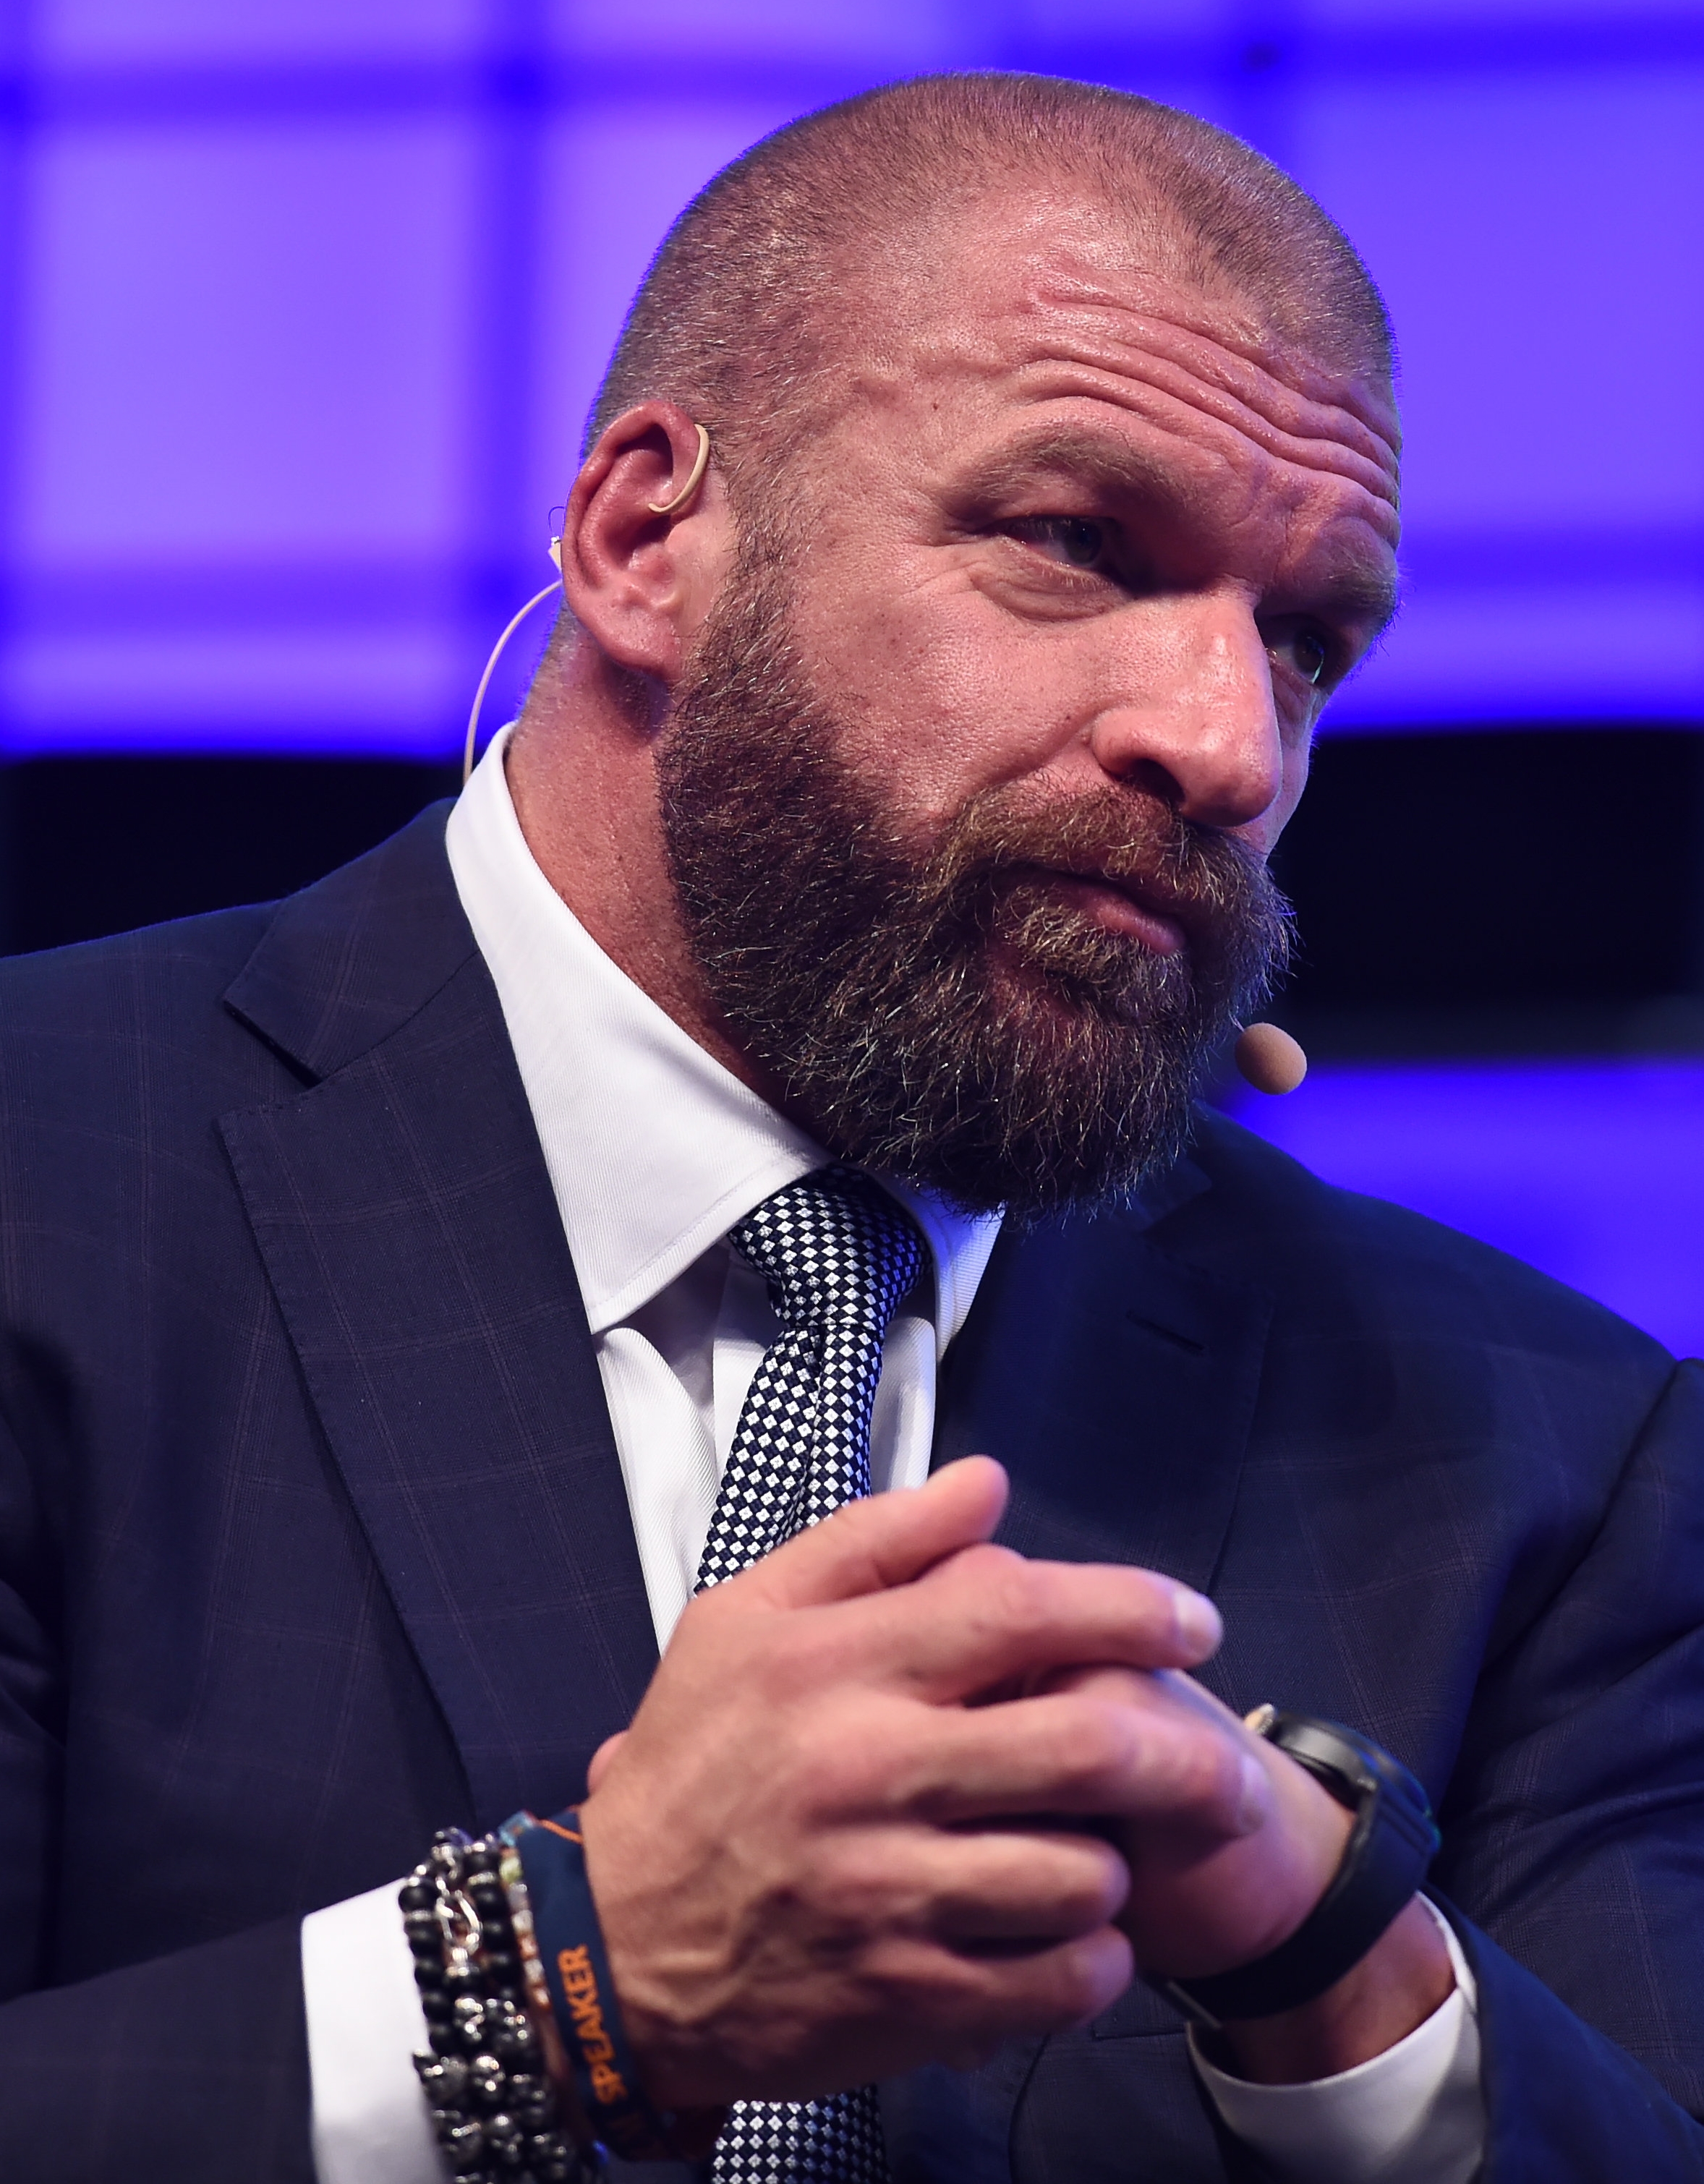
ทริปเปิลเอช

| name = Triple H
| image = Triple H November 2017.jpg
| birthname = Paul Michael Levesque
| birth_place = Nashua, New Hampshire, U.S.
| employer = WWE
| title = Executive Vice President of Global Talent Strategy & Development
| years_active = 1990–present
| children = 3
| family = McMahon family|McMahon
| module = Infobox professional wrestler
|child = yes
|names = Hunter Hearst HelmsleyJean-Paul LévesqueTerra RyzingTerra Risin'Terror RisingTriple H
|height = 5 ft 8.5 in
|weight = 178 lb
|billed = Boston, Massachusetts, U.S.Greenwich, Connecticut, U.S.Sainte-Mere-Eglise, France
|trainer = Killer Kowalski
|debut = March 24, 1992
|retired = 3 เมษายน ค.ศ. 2022
พอล ไมเคิล เลเวสก์ (Paul Michael Levesque) เกิด 27 กรกฎาคม ค.ศ. 1969 อดีตนักมวยปล้ำอาชีพ, นักแสดง และผู้บริหารชาวอเมริกัน เป็นประธานเจ้าหน้าที่ฝ่ายปฏิบัติการของWWE ที่รู้จักกันดีในชื่อ ทริปเปิลเอช (Triple H)
== ประวัติมวยปล้ำอาชีพ ==
ทริปเปิลเอช เป็นนักมวยปล้ำในสังกัดรอว์มานาน และเป็นผู้ชนะคู่ต่อสู้มาแล้วหลายคน ด้วยท่า pedigree เป็นราชาของราชันย์ในวงการมวยปล้ำ WWE ในสมญานามว่า "เดอะเกม" และ "คิง ออฟ คิงส์" มีผลงานโด่งดังมากมาย เคยเป็น คิงออฟเดอะริง ปี 1997 และเป็นผู้ชนะเลิศ รอยัลรัมเบิล ปี 2002 และปี 2016 และเป็นแชมป์โลก สมัยที่ 14 จากการเป็น แชมป์ WWE 9 สมัย และ แชมป์โลกเฮฟวี่เวท 5 สมัย เขาได้แต่งงานกับ สเตฟานี แม็กแมน ลูกสาวของ วินซ์ แม็กแมน ในปี 2003 ในวงการฮอลลีวูด เขาได้ไปแสดงภาพยนตร์ ฟอร์มยักษ์ เรื่อง Blade 3 โดยรับบท จาโก
=== เวิลด์แชมเปี้ยนชิพเรสต์ลิง (1994–1995) ===
ทริปเปิลเอชเข้าสู่วงการมวยปล้ำครั้งแรก ในสมาคม WCW ในปี 1994 การปล้ำครั้งแรกซึ่งได้ชนะ คีท โคล ในตอนนั้นได้ใช้ชื่อว่า เทอร์เรอร์ ไรซิง (Terror Risin) ต่อมาได้เปลี่ยนชื่อเป็น ยีน-พอล เลเวสก์ และในศึก WCW สตาร์เคด ได้แพ้ในการปล้ำกับ อเล็กซ์ ไวรต์ ในต่อมาได้เจอ ลอร์ด สตีเวน รีกัล หรือ วิลเลียม รีกัล และต่อมาได้ย้ายไปสมาคม WWE
=== ดับเบิลยูดับเบิลยูอี (1995–ปัจจุบัน) ===
==== ช่วงแรกเริ่ม ====
ในรอว์ (22 พฤษภาคม 1995) ทริปเปิลเอชได้ปล้ำครั้งแรกใน WWF หรือ WWE ในปัจจุบัน ซึ่งในตอนนั้นใช้ชื่อว่า ฮันเตอร์ เฮิร์ต เฮนรี และได้เจอกับ จอห์น ครีสทัล และสามารถเอาชนะได้ในแมตช์แรกได้สำเร็จ 3 เดือนต่อมาในรอว์ ฮันเตอร์ได้เจอกับเจฟฟ์ ฮาร์ดี และสามารถเอาชนะมาได้สำเร็จ Triple H's First Match
ไฟล์:Hunter Hearst Helmsley in 1996 (2).jpg|thumb|left|upright|ทริปเปิลเอชในตอนใช้ชื่อว่า ฮันเตอร์ เฮิร์ต เฮมรี
ในเรสเซิลเมเนีย ครั้งที่ 12 ได้เจอกับดิ อัลติเมท วอร์ริเออร์เป็นครั้งแรก แต่ผลปรากฏว่าฮันเตอร์แพ้ให้กับวอร์ริเออร์ในเวลาไม่ถึง 5 นาที และเมื่อดีเซล (เควิน แนช) และเรเซอร์ รามอน (สก็อตต์ ฮอลล์) จะออกจาก WWF ฮันเตอร์กับชอว์น ไมเคิลส์ได้ไปกอดกันพอวินซ์ แม็กแมนรู้จึงโดนกดบทที่จะให้เป็นคิงออฟเดอะริง 1996 และแบนห้ามปล้ำ
ไฟล์:HHH_after_winning_the_WWE_Undisputed_Championship.jpg|thumb|200px|ตอนคว้าแชมป์โลกอันดิสพิวเด็ดในเรสเซิลเมเนีย ครั้งที่ 18
ในศึก รอยัลรัมเบิล (2002) ทริปเปิลเอชได้เข้าร่วมแมตช์รอยัลรัมเบิล โดยเหวี่ยงเคิร์ต แองเกิลออกไปเป็นคนสุดท้าย ทำให้ทริปเปิล เอชได้เป็นผู้ชนะรอยัลรัมเบิลปี 2002 และได้ขอท้าชิงแชมป์โลกอันดิสพิวเด็ดกับคริส เจริโค ในเรสเซิลเมเนีย ครั้งที่ 18Pro Wrestling Illustrated presents: 2007 Wrestling almanac & book of facts. "Wrestling’s historical cards" (p.110) สุดท้ายทริปเปิล เอชก็เป็นฝ่ายชนะ คว้าแชมป์โลกอันดิสพิวเด็ด มาครองได้สำเร็จ แต่ก็เสียแชมป์ให้ฮัลค์ โฮแกน ต่อมาเอริก บิสชอฟฟ์ ผู้จัดการทั่วไปของรอว์ ได้มอบเข็มขัดแชมป์โลกเฮฟวี่เวทให้กับทริปเปิล เอช เป็นคนแรก ต่อมาทริปเปิลเอชต้องป้องกันแชมป์กับนักมวยปล้ำอีก 5 คน ในกรงเหล็กอิลิมิเนชั่น แชมเบอร์ แมทช์ สุดท้ายก็เสียแชมป์ให้กับชอว์น หลังจากนั้นก็คว้าแชมป์คืนมาได้จากชอว์น ในการปล้ำแบบ 2 ใน 3 ยก ซึ่งประกอบไปด้วย
* ยกที่ 1 สู้กันแบบ สตรีทไฟท์ ซึ่งผลที่ออกมา ยกแรก ทริปเปิลเอชเป็นฝ่ายกดชอว์นนับ 3 ทำให้มีคะแนนนำชอว์นอยู่ 1 คะแนน
* ยกที่ 2 สู้กันแบบ การปล้ำในกรงเหล็ก ซึ่งผลที่ออกมา ยกที่ 2 ชอว์นใส่ท่า Splash ลงมากดทริปเปิลเอชกับโต๊ะนับ 3 ทำให้ชอว์นมีคะแนนมาเสมอกับทริปเปิลเอชเป็น 1-1 คะแนน
* ยกที่ 3 สู้กันแบบ ไต่บันได ซึ่งผลที่ออกมา ยกสุดท้ายทริปเปิลเอชเป็นฝ่ายเอาชนะและได้แชมป์โลกเฮฟวี่เวท มาได้สำเร็จอีกครั้ง
==== เอฟโวลูชั่น หรือ เรียกว่ายุคแห่ง Reign of terror ====
ในปี 2003 ทริปเปิลเอชได้ก่อตั้งกลุ่ม เอฟโวลูชั่น (มวยปล้ำอาชีพ)|เอฟโวลูชั่น โดยมี ทริปเปิล เอช (หัวหน้า), ริก แฟลร์, แรนดี ออร์ตัน และเดฟ บอทิสตา|บาทิสตา ในศึก ซัมเมอร์สแลม 2003 ทริปเปิล เอชต้องป้องกันแชมป์โลกเฮฟวี่เวทกับโกลด์เบิร์ก, ชอว์น ไมเคิลส์, คริส เจริโค, แรนดี ออร์ตัน และ เควิน แนช ในแมตช์การปล้ำแบบ อิลิมิเนชั่น แชมเบอร์ และในครั้งนั้น ทริปเปิล เอช ก็เป็นฝ่ายป้องกันแชมป์โลกเฮฟวี่เวท เอาไว้ได้สำเร็จ แต่ต่อมา ทริปเปิล เอช ก็เสียแชมป์ให้โกลด์เบิร์ก ในศึก ดับเบิลยูดับเบิลยูอี อันฟอร์กิฟเว่น|อันฟอร์กิฟเว่น 2003 ก่อนที่จะชิงแชมป์กลับคืนมาได้ในศึก ดับเบิลยูดับเบิลยูอี อาร์มาเกดดอน|อาร์มาเกดดอน 2003
ในศึก รอยัลรัมเบิล 2004 ทริปเปิลเอชต้องป้องกันแชมป์กับชอว์นในแมตช์ลาสแมนสแตนดิ้ง กติกาคือ เล่นงานคู่ต่อสู้จนถูกกรรมการนับ 10 ใครทำได้คนนั้นคือผู้ชนะ ทั้งคู่ผลัดกันเล่นงานจนทั้งคู่หน้าแตกยับเยินทั้ง 2 ฝ่าย แต่ผลที่ออกมาคือ ทริปเปิลเอชและชอว์น ถูกกรรมการนับ 10 พร้อมกัน ลุกไม่ขึ้นทั้งคู่ส่งผลให้เขาสามารถป้องกันแชมป์มาได้สำเร็จ ในศึก เรสเซิลเมเนีย ครั้งที่ 20 ต้องป้องกันแชมป์กับ คริส เบนวา และชอว์น สุดท้ายกลายเป็นเบนวาที่เป็นฝ่ายเอาชนะและคว้าแชมป์โลกเฮฟวี่เวท ต่อมาได้เปิดศึกกับสมาชิกในกลุ่มเอฟโวลูชั่นอย่าง แรนดี ออร์ตัน โดยในศึก ซัมเมอร์สแลม 2004 ออร์ตันสามารถคว้าแชมป์โลกเฮฟวี่เวท มาได้จากเบนวา และเป็นแชมป์โลกที่อายุน้อยที่สุด ทำให้ทริปเปิล เอชอิจฉาและทำการทรยศหักหลังออร์ตัน และเตะออกจากกลุ่มเอฟโวลูชั่น ในศึก ดับเบิลยูดับเบิลยูอี อันฟอร์กิฟเว่น|อันฟอร์กิฟเว่น 2004 ทริปเปิล เอชได้ขอท้าชิงแชมป์โลกเฮฟวี่เวทกับออร์ตัน สุดท้ายทริปเปิล เอชก็เป็นฝ่ายชนะและคว้าแชมป์มาได้สำเร็จอีกครั้ง ในศึก เรสเซิลเมเนีย ครั้งที่ 21 ทริปเปิล เอชต้องป้องกันแชมป์กับบาทิสตา สมาชิกในกลุ่มตนเอง และทริปเปิล เอชก็เป็นฝ่ายแพ้เสียแชมป์ให้กับบาทิสตา จากนั้นทริปเปิล เอช ได้หักหลัง ริก แฟลร์ และแตกกลุ่มกันในที่สุด
==== ดี-เจเนอเรชันเอ็กซ์ ====
ไฟล์:D-Generation X.jpg|thumb|left|ดี-เจเนอเรชันเอ็กซ์ (ทริปเปิลเอช และ ชอว์น ไมเคิลส์)
ในศึก เรสเซิลเมเนีย ครั้งที่ 22 ทริปเปิลเอชได้ท้าชิงแชมป์ WWE กับ จอห์น ซีนา สุดท้ายทริปเปิล เอชก็ไม่สามารถคว้าแชมป์ WWE มาได้ ในขณะเดียวกัน ทริปเปิลเอชได้มีเรื่องกับวินซ์ แม็กแมน แถมจัดแมตช์ให้เจอกับกลุ่ม สปีริต สค๊วอด ในแมตช์แฮนดิแคป แบบ 5 รุม 1 ชอว์นก็ออกมาช่วยทริปเปิลเอช แล้ววันนั้นก็เป็นการกลับมารวมตัวกันอีกครั้งของกลุ่ม ดี-เจเนอเรชันเอ็กซ์ และเปิดศึกกับ ตระกูลแม็กแมน (วินซ์ แม็กแมน และ เชน แม็กแมน) ในศึกอันฟอร์กิฟเว่น 2006 ดี-เอกซ์ต้องเจอกับ วินซ์ แม็กแมน, เชน แม็กแมน และ บิ๊กโชว์ ในการปล้ำ 3 รุม 2 ในกรงเหล็ก สุดท้ายดี-เอกซ์ก็เอาชนะไปได้สำเร็จ ต่อมาดี-เอกซ์ได้เปิดศึกกับทีม เรท-อาร์เคโอ (อดัม โคปแลนด์|เอดจ์ และ แรนดี ออร์ตัน) ซึ่งผลัดแพ้ผลัดชนะกันหลายรอบ จนจบด้วยการที่ทริปเปิลเอชเจ็บเข่าต้องพักไป 7 เดือน ในศึก ซัมเมอร์สแลม (2007) ทริปเปิลเอชได้หายจากอาการบาดเจ็บหัวเข่าหลังจากพักไป 7 เดือน โดยเจอกับ บูเกอร์ ที และเอาชนะไปได้สำเร็จ ในศึก โนเมอร์ซี่ (2007) ทริปเปิลเอชได้มาท้าชิงแชมป์ WWE กับ แรนดี ออร์ตัน และก็ได้แชมป์ไป และในคืนเดียวกันต้องป้องกันแชมป์ WWE กับ อูมาก้า สุดท้ายทริปเปิลเอชเป็นฝ่ายชนะและป้องกันแชมป์ได้สำเร็จ แต่ออร์ตันก็คว้าแชมป์กลับมาได้ในคืนเดียวกันในแมตช์ลาสแมนสแตนดิ้ง ใครล้มลงนอนกับพื้นแล้วถูกกรรมการนับสิบจะเป็นฝ่ายแพ้เสียแชมป์คืนให้กับออร์ตัน
ในศึก รอยัลรัมเบิล (2008) ทริปเปิลเอชได้เข้าร่วมแมตช์รอยัลรัมเบิล แต่ถูกเหวี่ยงออกโดยจอห์น ซีนา เป็นคนสุดท้าย ทำให้ไม่ได้เป็นผู้ชนะรอยัลรัมเบิล ต่อมา ในศึก แบคแลช (2008) ทริปเปิลเอชได้กลับมากระชากแชมป์จากออร์ตันไปได้ในแมตช์การปล้ำ 4 เส้าแพ้คัดออกเหลือคนสุดท้ายเป็นผู้ชนะ ในศึก จัดจ์เมนท์เดย์ (2008) ทริปเปิลเอชต้องป้องกันแชมป์กับ แรนดี ออร์ตัน ในการปล้ำกรงเหล็ก สุดท้ายทริปเปิลเอชเป็นฝ่ายชนะและป้องกันแชมป์ได้สำเร็จ ในศึก วันไนท์สแตนด์ (2008) ทริปเปิล เอชต้องป้องกันแชมป์กับออร์ตัน อีกครั้ง ในแมตซ์การปล้ำลาสแมนสแตนดิ้ง สุดท้ายทริปเปิล เอชเป็นฝ่ายชนะและป้องกันแชมป์ได้สำเร็จ จนกระทั่งออร์ตันต้องพักการปล้ำไปหลายเดือน ในศึก ซัมเมอร์สแลม (2008) ทริปเปิล เอชต้องป้องกันแชมป์ WWE กับ เดอะ เกรท คาลี สุดท้ายทริปเปิล เอชก็เป็นฝ่ายเอาชนะและป้องกันแชมป์มาได้สำเร็จ จนกระทั่ง ในศึก เซอร์ไวเวอร์ ซีรีส์ (2008) ทริปเปิล เอชต้องเจอกับ วลาดิเมียร์ คอซลอฟ และ เจฟฟ์ ฮาร์ดี ในแมตช์ 3 เส้า ชิงแชมป์ WWE แต่ก่อนขึ้นปล้ำ เจฟฟ์ได้ถูกลอบทำร้าย ทำให้กลายเป็นแมตช์การปล้ำชิงแชมป์เดี่ยว สุดท้ายกลายเป็น เอดจ์ ที่มาฉวยโอกาสในระหว่างการปล้ำและถูกเปลี่ยนเป็นแมตช์ 3 เส้าแบบเดิม ทำให้เอดจ์คว้าแชมป์ WWE ไปได้
==== เปิดศึกกับเดอะเลกาซี ====
ไฟล์:WrestleMania XXV - Triple H vs Orton 2.jpg|thumb|250px|ทริปเปิลเอช ฉลองชัยหลังจากเอาชนะ แรนดี ออร์ตัน ในเรสเซิลเมเนีย ครั้งที่ 25
ในศึก รอยัลรัมเบิล (2009) ทริปเปิลเอชได้เข้าร่วมแมตช์รอยัลรัมเบิล แต่ถูกเหวี่ยงออกโดยออร์ตัน เป็นคนสุดท้าย ทำให้ไม่ได้เป็นผู้ชนะรอยัลรัมเบิล ในศึก โนเวย์เอาท์ (2009) ทริปเปิลเอชได้กลับมากระชากแชมป์ WWE คืนจากเอดจ์ และในรอว์ (16 กุมภาพันธ์ 2009) ออร์ตันไปทำร้าย วินซ์ แม็กแมน, เชน รวมถึงสเตฟานนี ภรรยาของทริปเปิลเอช ด้วยท่า RKO ทำให้ทริปเปิลเอชโกรธสุดขีด และจะต้องป้องกันแชมป์กับออร์ตันในเรสเซิลเมเนีย ครั้งที่ 25 สุดท้ายทริปเปิลเอชจัดการออร์ตัน ด้วยท่าพั้นซ์คิก(ท่าของออร์ตัน), ค้อนปอนด์ และท่าไม้ตาย Pegdigree ทำให้ทริปเปิลเอชป้องกันแชมป์และล้างแค้นออร์ตันได้สำเร็จ ในศึก แบคแลช (2009) ทริปเปิลเอชต้องป้องกันแชมป์กับออร์ตันอีกครั้งในแทกทีม 6 คน โดยทริปเปิลเอช จับคู่กับบาทิสตา และเชน แม็กแมน เจอกับ ออร์ตันและทีม เดอะเลกาซี (โคดี โรดส์ และเท็ด ดิบิอาซี่) ผลปรากฏว่า ออร์ตันได้เล่นงาน ทริปเปิล เอช ด้วยท่าไม้ตาย RKO และ พั้นซ์ คิก ทำให้ ทริปเปิล เอช พ่ายแพ้ต่อออร์ตัน ในแมตช์ป้องกันแชมป์ WWE และได้รับบาดเจ็บต้องพักนาน 2-4 เดือน ต่อมา ทริปเปิล เอชได้กลับมาจากอาการบาดเจ็บและกลับมาอัดออร์ตัน ด้วยค้อนปอนด์ และท่าไม้ตาย Pegdigree กับเก้าอี้เหล็ก ในศึก เดอะแบช (2009) ทริปเปิลเอชได้ขอท้าชิงแชมป์กับออร์ตัน ในแบบนรก 3 ขุม สุดท้ายเลกาซีมาก่อกวนการปล้ำทำให้ทริปเปิลเอชไม่สามารถคว้าแชมป์มาได้ หลังแมตช์ออร์ตันฉลองชัยชนะแต่ทริปเปิลเอชได้เอาค้อนปอนด์ไปตีออร์ตันและพวกเดอะเลกาซี
ไฟล์:DX (Triple H and Shawn Michaels) Vs. Legacy (Cody Rhodes, Ted Dibiase Jr.).jpg|thumb|left|250px|ดี-เจเนอเรชันเอ็กซ์ ฉลองชัยในกรงเหล็ก หลังจากเอาชนะเดอะเลกาซี
ทริปเปิลเอชได้จับคู่กับ ชอว์น ไมเคิลส์ ในนามกลุ่ม ดี-เจเนอเรชันเอกซ์ อีกครั้ง และได้เปิดศึกกับเดอะเลกาซี ในศึก ซัมเมอร์สแลม (2009) สามารถเอาชนะเดอะเลกาซีได้สำเร็จ ต่อมาดี-เอกซ์สามารถคว้าแชมป์แทกทีมยูนิฟายด์ได้สำเร็จ เป็นครั้งแรก โดยเอาชนะทีมเจริ-โชว์ (คริส เจริโค และ บิ๊กโชว์) ในแมตช์ TLC Match ในศึก ทีแอลซี: เทเบิล แลดเดอร์ แอนด์ แชร์ (2009)|ทีแอลซี (2009) ต่อมาได้แยกกลุ่มกับชอว์น หลังจากทั้งคู่เสียแชมป์แทคทีมยูนิฟายด์ให้กับทีมโชมิซ (บิ๊กโชว์ และเดอะมิซ) ในศึก อิลิมิเนชั่น แชมเบอร์ (2010) ทริปเปิลเอชได้เจอกับ จอห์น ซีนา, เชมัส, แรนดี ออร์ตัน, โคฟี คิงส์ตัน และเท็ด ดิบิอาซี่ ในแมตช์อิลิมิเนชั่น แชมเบอร์ ชิงแชมป์ WWE สุดท้ายทริปเปิล เอช ถูกซีนาเล่นงาน ด้วยท่า STF จนต้องตบพื้นยอมแพ้เป็นคนสุดท้าย ต่อมาได้ถูกเชมัสลอบทำร้าย และได้ขอท้าเจอกับเชมัส ในศึก เรสเซิลเมเนีย ครั้งที่ 26 สุดท้ายทริปเปิลเอชจัดการด้วยท่า Pedigree เป็นฝ่ายชนะ แต่ในศึก เอ็กซ์ตรีมรูลส์ (2010) เชมัสได้มาลอบทำร้าย ทำให้ได้รับบาดเจ็บและต้องพักการปล้ำไปยาวนาน ในเฮาส์โชว์ของรอว์ ทริปเปิลเอชและนักมวยปล้ำฝ่ายธรรมะได้ออกมาช่วยจอห์น ซีนา ตอนที่ปล้ำกับเคน แล้วถูกกลุ่มเดอะเน็กซัส และนักมวยปล้ำฝ่ายอธรรมมารุม Cena vs Kane (Fan Appreciation, Supershow)
ไฟล์:HHH entrando en WM.jpg|thumb|250px|การเปิดตัวของทริปเปิลเอชในเรสเซิลเมเนีย ครั้งที่ 27
ในรอว์ (21 กุมภาพันธ์ 2011) ทริปเปิล เอชได้หายกลับมาจากอาการบาดเจ็บ พร้อมกับดิอันเดอร์เทเกอร์ ที่หายกลับมาจากอาการบาดเจ็บเช่นเดียวกัน ทั้งคู่ได้เผชิญหน้าและท้าทายกัน และทั้งคู่จะได้เจอกันเป็นครั้งที่ 2 ในศึก เรสเซิลเมเนีย ครั้งที่ 27 ซึ่งเป็นการเจอกันอีกครั้งในรอบ 10 ปี ของเรสเซิลเมเนีย (ครั้งก่อน อันเดอร์เทเกอร์เอาชนะไปได้ในครั้งที่ 17) ในแมตช์ไม่มีกฎกติกา โดยมีสถิติไร้พ่าย 18-0 ของอันเดอะเทเกอร์ เป็นเดิมพัน สุดท้ายทริปเปิลเอชเป็นฝ่ายแพ้ ทำให้อันเดอร์เทเกอร์สร้างสถิติเป็น 19-0 ไปได้สำเร็จ
==== ประธานเจ้าหน้าที่ฝ่ายปฏิบัติการ ====
ในรอว์ (18 กรกฎาคม 2011) ทริปเปิลเอชได้ทำหน้าที่เป็นประธาน COO ของสมาคม WWE ในศึก ซัมเมอร์สแลม (2011) ทริปเปิล เอชได้เป็นกรรมการพิเศษคู่ชิงแชมป์ WWE ระหว่าง จอห์น ซีนา กับ ซีเอ็ม พังก์ และเป็นซีเอ็ม พังก์ ที่ป้องกันแชมป์เอาไว้ได้สำเร็จ แต่ว่าหลังจากจบแมตซ์ เควิน แนช ได้ออกมาลอบทำร้าย ซีเอ็ม พังก์ ทำให้ อัลเบร์โต เดล รีโอ ได้ขอใช้สิทธิ์กระเป๋ามันนีอินเดอะแบงก์ และกระชากแชมป์ WWE ไปจากพังก์ได้สำเร็จ ในศึก ไนท์ออฟแชมเปียนส์ (2011) ทริปเปิล เอชได้เจอกับ ซีเอ็ม พังก์ ในแมตช์การปล้ำไม่มีการจับแพ้ฟาล์ว โดยมีข้อแม้ว่าถ้า ทริปเปิล เอช แพ้ ต้องออกจากตำแหน่งประธานเจ้าหน้าที่ฝ่ายปฏิบัติการ สุดท้ายทริปเปิล เอชเป็นฝ่ายชนะ ทำให้ไม่ต้องออกจากตำแหน่งประธานเจ้าหน้าที่ฝ่ายปฏิบัติการ ในรอว์ (19 กันยายน 2011) ทริปเปิล เอชได้ออกมาสั่งไล่ เดอะ มิซ และ อาร์-ทรูธ ออกจาก WWE แล้วก็เดินกลับไปหลังเวที มิซและทรูธวิ่งตามเข้าไปรุมทำร้ายทริปเปิล เอช ทำให้นักมวยปล้ำคนอื่นต้องช่วยกันห้าม สุดท้ายทริปเปิล เอชก็สั่งให้จับมิซและทรูธ โยนออกไปนอกอาคาร ในศึก เฮลอินเอเซล (2011) มิซและทรูธได้ไปลอบทำร้าย ซีเอ็ม พังก์, อัลเบร์โต เดล รีโอ, จอห์น ซีนา และกรรมการ ทำให้ทริปเปิล เอชโกรธจึงต้องเรียกตำรวจมาจับมิซและทรูธ ออกไปจากสนาม ในศึก เวนเจินส์ (2011) ทริปเปิล เอชต้องจับคู่กับ ซีเอ็ม พังก์ เจอกับ เดอะ มิซ และ อาร์-ทรูธ สุดท้ายกลายเป็น ทริปเปิล เอช กับซีเอ็ม พังก์ แพ้ เพราะ เควิน แนช มาก่อกวนการปล้ำ ในรอว์ (24 ตุลาคม 2011) ทริปเปิล เอช ถูกเควิน แนช ใช้ค้อนปอนด์ทุบหลังของทริปเปิล เอช จนต้องพักการปล้ำ ในรอว์ (12 ธันวาคม 2011) ทริปเปิลเอช ได้กลับมาจากอาการบาดเจ็บ และขอท้าเจอกับเควิน แนช ในศึก ทีแอลซี: เทเบิล แลดเดอร์ แอนด์ แชร์ (2011)|ทีแอลซี (2011) ในแมตช์ไต่บันได โดยมีค้อนปอนด์แขวนอยู่ข้างบน สุดท้ายทริปเปิลเอชก็เป็นฝ่ายชนะ
ไฟล์:Wrestlemania 28 Undertaker vs HHH.jpg|thumb|left|250px|ทริปเปิลเอช กับดิอันเดอร์เทเกอร์ ในเรสเซิลเมเนีย ครั้งที่ 28
ในรอว์ (30 มกราคม 2012) อันเดอร์เทเกอร์ได้หายกลับมาจากอาการบาดเจ็บ โดยเผชิญหน้ากับทริปเปิล เอชอีกครั้ง ก่อนจะไปมองโลโก้ เรสเซิลเมเนีย และทำท่าเชือดคอแล้วทริปเปิล เอชก็เดินจากไป ต่อมาอันเดอร์เทเกอร์ได้ขอท้าเจอกับทริปเปิล เอชอีกครั้ง ในศึก เรสเซิลเมเนีย ครั้งที่ 28 ซึ่งเป็นการเจอกันครั้งที่ 3 ของทั้งคู่ ในเรสเซิลเมเนีย (ครั้งแรก อันเดอร์เทเกอร์ สามารถเอาชนะ ทริปเปิล เอช ไปได้ในครั้งที่ 17 และ ครั้งที่ 2 อันเดอร์เทเกอร์ สามารถเอาชนะ ทริปเปิล เอช ไปได้ในครั้งที่ 27) ในรูปแบบการปล้ำในกรงเหล็ก เฮลอินเอเซล โดยมีสถิตไร้พ่าย 19-0 ของอันเดอร์เทเกอร์เป็นเดิมพัน และมี ชอว์น ไมเคิลส์ เป็นกรรมการพิเศษ สุดท้ายทริปเปิล เอชเป็นฝ่ายแพ้ ทำให้อันเดอร์เทเกอร์สร้างสถิติเป็น 20-0 ไปได้สำเร็จ
ในรอว์ (30 เมษายน 2012) จอห์น โลรีนายติสได้เชิญบร็อก เลสเนอร์ออกมา แต่ไม่ทันไรทริปเปิลเอชก็ตามออกมา และบอกว่าออกมาเพื่อจะทำในสิ่งที่โลรีนายติสไม่กล้าทำ เลสเนอร์จะไม่ได้รับสัญญาฉบับใหม่ที่เรียกร้องเกินกว่าเหตุเครื่องบินที่รับนายมาจากบ้านจะไม่ส่งนายกลับยกเว้นนายจะจ่ายเงินเช่นเดียวกับรถลิมูซีนที่พานายมาสนามด้วยและรายการนี้ก็จะชื่อ มันเดย์ไนท์รอว์ ตลอดไปไม่มีใครใหญ่ไปกว่า WWE ชั้นต้องการให้นายอยู่ที่นี่คนดูก็ต้องการจะดูนายเจอกับนักมวยปล้ำดังๆ แต่นายจะต้องอยู่ภายใต้สัญญาฉบับแรกที่เราตกลงกันเท่านั้นสัญญาใหม่ที่นายขอแก้ไขนั้นชั้นจะไม่เซ็นให้หรอกนะ ทริปเปิลเอชฉีกสัญญาใหม่ของเลสเนอร์ทิ้งแล้วพูดต่อว่าถ้านายไม่พอใจล่ะก็จะยกเลิกสัญญาก็ได้แล้วก็จากไปพร้อมกับความพ่ายแพ้ที่มีต่อซีนา ซึ่งนายคงจะไม่อยากให้เป็นแบบนั้นใช่มั้ย โลรีนายติสพยายามพูดช่วยเลสเนอร์ แต่ทริปเปิล เอช สั่งให้โลรีนายติสหุบปากซะแต่โลรีนายติส ไม่หยุดพูด ทริปเปิลเอชเลยหันไปเอาเรื่องโลรีนายติส เลยเปิดโอกาสให้เลสเนอร์อัดทริปเปิลเอชจากด้านหลัง และโดนจับใส่ท่า คิมุระล็อก จนร้องลั่นด้วยความเจ็บปวดเพราะแขนหัก ร้อนถึงบรรดาสตาร์ฝ่ายธรรมะต้องรีบออกมาช่วย ทำให้เลสเนอร์รีบหนีลงเวทีไป จากการกระทำของเลสเนอร์ที่ใช้ท่าคิมุระล็อกใส่แขนซ้ายของทริปเปิลเอชทำให้ COO ของ WWE ได้รับบาดเจ็บและต้องเข้ารับการผ่าตัด โดยทีมแพทย์ของ WWE พบว่าแขนของเขาหัก และยังมีอาการเส้นเอ็นฉีกขาดบริเวณข้อศอกด้วย จึงจำเป็นต้องแก้ไขด้วยการผ่าตัด
ในรอว์ (14 พฤษภาคม 2012) ทริปเปิลเอช ออกมาที่เวทีบอกว่า บร็อก เลสเนอร์ มันทำตัวเหมือนเดิมตลอด เมื่อก่อนมันเป็นเด็กบ้านนอกตัวโตจากมินเนโซต้า มันกลายเป็นสตาร์ดัง แต่พอเริ่มมีคนมาท้าชิงเข้าหน่อยมันก็หนีไป มันไป UFC แต่ก็ถูกเขาอัดเอา พอเห็นว่าหนทางไม่ได้ง่ายมันก็เลยหนีออกมาอีก มันกลับมา WWE เพราะเห็นว่า จอห์น ซีนา กระจอก และมันคิดว่ามันจะเอาชนะซีนาได้ แต่สุดท้ายมันก็แพ้ พอล เฮย์แมน ออกมา และเอาเอกสารคดีความมาให้ทริปเปิล เอช เพราะ เลสเนอร์ ได้ยื่นฟ้องเรียกค่าเสียหายจากทริปเปิล เอช เป็นเงินหลายล้าน เพราะเดิมที จอห์น โลรีนายติส ได้เซ็นสัญญากับเลสเนอร์ ไว้แล้ว แต่ทริปเปิล เอช ฉีกมันทิ้ง ทริปเปิล เอช โมโหและบีบคอ เฮย์แมน แต่สุดท้ายก็ยอมปล่อย แล้วฝากให้ เฮย์แมน ไปบอก เลสเนอร์ ด้วยว่าเขาจะต้องได้รับสิ่งที่เขาสมควรจะได้ ทริปเปิล เอชเดินจากไป แต่ เฮย์แมน ประกาศว่าเมื่อกี้ว่า ทริปเปิล เอชทำร้ายเขา ดังนั้นเขาจะฟ้องทริปเปิล เอช เป็นคดีที่สองด้วย เอาไว้เจอกันในศาลนะ ในศึก โนเวย์เอาท์ (2012) ทริปเปิล เอช ออกมาพูดถึง บร็อก เลสเนอร์ ว่าจะเสียเวลายื่นฟ้อง WWE ไปทำไมมาสู้กันเลยดีกว่า ในศึก ซัมเมอร์สแลม (2012) ในรอว์ (18 มิถุนายน 2012) ทริปเปิล เอช ออกมาบอกว่า บร็อก เลสเนอร์ ควรจะตอบรับข้อเสนอนี้ เพราะถ้าเขายอมมา ชั้นจะให้เขาทุกอย่าง ให้เป็นนายแบบโปสเตอร์ศึก ซัมเมอร์สแลม ด้วย พอล เฮย์แมน บอกว่า อย่าพยายามเกลี้ยกล่อมให้ยากเลย เลิกทำตัวเป็นนักมวยปล้ำซะทีเถอะ กลับบ้านไปเลี้ยงลูกดีกว่านะ ไปเล่นเป็นพระราชากับลูกนู่น คนอย่างแกไม่ใช่พระราชาอะไรทั้งนั้นในโลกของชั้นและเลสเนอร์ โกรธรึไง อยากจะต่อยชั้นมั้ยล่ะ ต่อยเลยสิ จะได้ฟ้องอีกคดีนึง ทริปเปิล เอช ต่อย เฮย์แมน จริงๆ แล้วก็บอกว่า ไปบอก เลสเนอร์ ด้วยว่าในซัมเมอร์สแลม มันจะต้องโดนแบบนี้
ในศึก ดับเบิลยูดับเบิลยูอี รอว์ 1000|รอว์ 1,000 (23 กรกฎาคม 2012) วินซ์ แม็กแมน ออกมาแนะนำ ดี-เจเนอเรชันเอ็กซ์ ทริปเปิล เอช ออกมาพร้อมกับ ชอว์น ไมเคิลส์ และตามด้วย โรด ด็อก, บิลลี่ กัน และ เอกซ์-แพ็ค ขับรถจี๊ปทหารตามออกมา ดี-เจเนอเรชันเอ็กซ์ เล่นตลกคาเฟ่กันอยู่นาน ทำให้ แดเมียน แซนดาว ออกมาขัดจังหวะ ชอว์น เลยจัดการ Sweet Chin Music ต่อด้วย Pedigree ของ ทริปเปิล เอช คืนเดียวกัน ทริปเปิล เอช ออกมาอีกครั้งเพื่อมาเจรจากับเลสเนอร์ แต่เป็น พอล เฮย์แมน ออกมาเพื่อบอกปฏิเสธแมตช์ในซัมเมอร์สแลม สเตฟานี ออกมาเยาะเย้ยถากถาง เฮย์แมน ทำให้ เฮย์แมน โมโห บอกจะให้เลสเนอร์ มาทำลาย ทริปเปิล เอช ให้สิ้นซาก ในซัมเมอร์สแลม สเตฟานี คร่อมต่อยเฮย์แมน ไม่ยั้งแล้ว เลสเนอร์ ก็ออกมา สเตฟานีหนีลงเวทีไป แต่ ทริปเปิล เอช ก็โดนเลสเนอร์ อัด ทริปเปิล เอช ต่อยสู้ แล้วก็อัดเลสเนอร์ ตกเวทีไป ในรอว์ (13 สิงหาคม 2012) ทริปเปิล เอช กับ ชอว์น ไมเคิลส์ ออกมาเพื่อเซ็นสัญญาปล้ำกับเลสเนอร์ ในซัมเมอร์สแลม แล้ว เลสเนอร์ กับเฮย์แมน ก็กลับไปหลังจากที่เซ็นกันเสร็จเรียบร้อย ชอว์น จะขับรถกลับบ้าน แต่โดน เฮย์แมนขับรถมาขวางเอาไว้ แล้วเลสเนอร์ ก็มาลากชอว์นลงจากรถแล้วก็อัดซะเละ เลสเนอร์ แบกชอว์น กลับมาที่เวที แล้วก็จัดการด้วย F-5 ต่อด้วย คิมุระล็อก ทริปเปิล เอช วิ่งออกมาช่วย แต่ เฮย์แมน สั่งห้าม ทริปเปิล เอช เข้ามาใกล้ ไม่อย่างนั้น เลสเนอร์ จะหักแขนชอว์น ทริปเปิล เอช ไม่กล้าเข้าไปใกล้ แต่ เลสเนอร์ ก็หักแขนชอว์น อยู่ดี ทริปเปิล เอช รีบวิ่งเข้าไปช่วย แต่ เลสเนอร์ กับเฮย์แมน ก็วิ่งหนีไปอย่างรวดเร็ว ชอว์นดิ้นอยู่บนเวที ทริปเปิล เอช พยายามเข้าไปขอโทษ แต่ชอว์นก็ไล่ ทริปเปิล เอช ให้ไปไกลๆ ในซัมเมอร์สแลม ทริปเปิล เอช ก็เป็นฝ่ายแพ้ให้กับเลสเนอร์
ในรอว์ (18 มีนาคม 2013) ทริปเปิลเอช ได้ออกมาเซ็นสัญญาในการเจอกับ บร็อก เลสเนอร์ ในศึก เรสเซิลเมเนีย ครั้งที่ 29 อย่างเป็นทางการแล้ว แถมยังอัดเล่นงาน พอล เฮย์แมน จนหมดสภาพและร้องโอดโอยเรียกให้เลสเนอร์ออกมาช่วยอีกด้วย ภายหลังจากการเซ็นสัญญา เลสเนอร์ก็ออกมาพร้อมกับเก้าอี้ทำท่าโมโห ก่อนจะเดินมายังเวทีทำท่าเหมือนจะขึ้นไปฟัดกับ ทว่าทริปเปิล เอชคว้าค้อนปอนด์มาได้เหมือนกัน เลสเนอร์ไม่ขึ้นไป ก่อนจะโยนเก้าอี้ไปใส่ทริปเปิล เอชบนเวที ทริปเปิล เอชปัดเก้าอี้ทิ้ง กวักมือเรียกเลสเนอร์ให้ขึ้นมา เลสเนอร์กับเฮย์แมนเดินวนรอบเวทีหนึ่งรอบ ก่อนจะเดินไปบริเวณฉาก และเฮย์แมนก็ประกาศกติการรวมทั้งเงื่อนไขพิเศษของแมทช์การปล้ำระหว่าง ทริปเปิล เอช ปะทะ เลสเนอร์ ในศึก เรสเซิลเมเนีย ครั้งที่ 29 ออกมาอย่างเป็นทางการว่า จะปล้ำกันแบบไม่มีกฏกติกา และมีอาชีพการเป็นนักมวยปล้ำของทริปเปิล เอช เป็นเดิมพันด้วย (ถ้า ทริปเปิล เอช แพ้ ต้องเลิกปล้ำ) สุดท้าย ทริปเปิล เอช ก็เอาชนะมาได้สำเร็จ และได้รีแมตช์กันอีกครั้งในศึก เอ็กซ์ตรีมรูลส์ (2013) ในแมตช์การปล้ำในกรงเหล็ก สุดท้าย ทริปเปิล เอช ก็เป็นฝ่ายแพ้ไป คืนต่อมาในรอว์ (20 พฤษภาคม 2013) พอล เฮย์แมน ออกมาเปิดตัวลูกค้าคนที่ 3 ของเขา นั่นคือ เคอร์ติส แอ็กเซล แต่ ทริปเปิล เอช ออกมาและจะเอาเรื่องเฮย์แมน ที่เยาะเย้ยเขาว่าแพ้ บร็อก เลสเนอร์ ในเอ็กซ์ตรีมรูลส์ แต่แอ็กเซลมาขวางไว้และบอกว่าต้องเจอเขาก่อน ทริปเปิล เอชเลยอัดแอ็กเซลจนล้มลงไป และขอท้าเจอกัน สู้กันได้ไม่นาน ทริปเปิล เอชก็เกิดหน้ามืดเป็นลมจนทีมงานเข้ามาดูอาการแล้วก็ปรากฏว่าไม่สามารถปล้ำต่อได้ Curtis Axel def. Triple H Triple H injury update ในรอว์ (10 มิถุนายน 2013) ทริปเปิล เอชได้เจอกับเคอร์ติส แอ็กเซล ระหว่างแมตช์ วินซ์ แม็กแมน ก็เดินออกมาสั่งให้ลั่นระฆัง และประกาศให้แอ็กเซลชนะฟาวล์ไปเลย วินซ์เดินยิ้มกลับไปอย่างมีความสุข พอวินซ์กลับไปแล้ว ทริปเปิล เอชก็สั่งให้เริ่มแมตช์ใหม่อีกครั้ง ปล้ำกันได้ไม่นาน วินซ์ก็เดินกลับออกมาอีก คราวนี้สั่งให้ตัดสินให้แอ็กเซลชนะเพราะคู่ต่อสู้ไม่มาปล้ำ วินซ์เดินกลับไป ทริปเปิล เอชก็ไปสั่งให้ปล้ำแมตช์ใหม่อีกครั้ง คราวนี้เป็นแมตช์ไอรอนแมน 60 นาที แต่วินซ์ก็กลับออกมาอีกครั้ง และไล่แอ็กเซลให้กลับไป แล้วก็ยึดเอาระฆังกับไมโครโฟนไปด้วย ทริปเปิล เอชเลยหมดสิทธิ์ได้ปล้ำต่อ Curtis Axel def. Triple H via Disqualification and Forefit
==== ดิออธอริตี ====
ไฟล์:Triple H and Stephanie McMahon 2014.jpg|thumb|180px|ดิออธอริตี (มวยปล้ำอาชีพ)|ดิออธอริตี: ทริปเปิลเอช กับสเตฟานี แม็กแมน
ในซัมเมอร์สแลม (2013) ทริปเปิล เอชได้เป็นกรรมการพิเศษคู่ชิงแชมป์ WWE ระหว่าง จอห์น ซีนา กับ แดเนียล ไบรอัน โดย ทริปเปิล เอช กดนับ 3 ให้ไบรอันเป็นฝ่ายชนะและคว้าแชมป์ WWE เป็นสมัยแรกได้สำเร็จ หลังแมตช์ ไบรอันกำลังฉลองแชมป์บนเวทีโดยมีการจุดพลุฉลองอย่างยิ่งใหญ่ แต่แล้ว แรนดี ออร์ตัน ก็เดินถือกระเป๋าออกมา แต่ทริปเปิลเอชจับไบรอันใส่ Pedigree แล้วออร์ตันก็กลับมาใช้กระเป๋า และจับกดนับ 3 คว้าแชมป์ไปครองโดยทริปเปิลเอชก็ร่วมฉลองด้วย และได้กลับมาเป็นฝ่ายอธรรมกันอีกครั้ง ในไนท์ออฟแชมเปียนส์ (2013) ไบรอันสามารถคว้าแชมป์ WWE ไปได้เป็นสมัยที่ 2 โดยเอาชนะออร์ตัน ในรอว์คืนต่อมา (16 กันยายน 2013) ทริปเปิล เอช ได้สั่งปลดแชมป์ WWE ของไบรอัน และบอกว่า สก็อตต์ อาร์มสตรอง (นักมวยปล้ำ)|สก็อตต์ อาร์มสตรอง ที่ตัดสินแมตช์ชิงแชมป์นับ 1 2 3 เร็วเกิน และได้จัดแมตช์ชิงแชมป์ WWE ที่ว่างอยู่ ระหว่าง ออร์ตัน กับ ไบรอัน ในดับเบิลยูดับเบิลยูอี แบทเทิลกราวด์|แบทเทิลกราวด์ สุดท้ายแมตช์จบลงโดยไม่มีผลตัดสิน เพราะบิ๊กโชว์ออกมาก่อกวนการปล้ำ ก่อนจะมีการรีแมตช์ชิงแชมป์ที่ว่างอยู่อีกครั้ง ในเฮลอินเอเซล (2013) ในกรงเฮลอินเอเซล โดยมีชอว์น ไมเคิลส์ เป็นกรรมการพิเศษ และออร์ตันก็เป็นฝ่ายชนะคว้าแชมป์ WWE เป็นสมัยที่8 ได้อีกครั้ง จากการช่วยเหลือของชอว์น ในรอว์ (25 พฤศจิกายน 2013) ออร์ตันออกมาบอกว่าเขามีอยู่เรื่องหนึ่งที่คาใจ จึงขอให้ทริปเปิลเอชออกมา และออร์ตันบอกว่าทำไมต้องออกมาช่วยเขาด้วย? ก็ไหนบอกว่าไม่ต้องมีการก่อกวนไง เขาเอาชนะด้วยตัวเองได้ ไม่ต้องให้ใครมาช่วย เพราะเขาคือผู้เป็นหน้าเป็นตาของ WWE เป็นแชมป์ WWE เป็นซูเปอร์สตาร์ที่ยอดเยี่ยมที่สุดในประวัติศาสตร์ WWE ตลอดกาลและไม่มีใครจะมาแย่งชิงอะไรไปจากเขาได้ จอห์น ซีนา เจ้าของแชมป์โลกเฮฟวี่เวท ออกมาและก็บอกว่าเขานี่แหละที่จะทำได้ ขอท้าเจอออร์ตันโดยเอาแชมป์ทั้งสองเส้นเป็นเดิมพัน ทริปเปิล เอชกับสเตฟานี ก็เห็นชอบด้วย และทริปเปิล เอชก็จัดแมตช์ในศึก TLC ให้ทั้งสองคนเจอกันและจะเอาแชมป์ทั้งสองเส้นแขวนไว้ในแมตช์โต๊ะ, บันได และ เก้าอี้ ในทีแอลซี: เทเบิล แลดเดอร์ แอนด์ แชร์ (2013)|ทีแอลซี (2013) ออร์ตันได้เอาชนะซีนา และคว้าทั้งแชมป์ WWE และแชมป์โลกเฮฟวี่เวท
ไฟล์:HHH WM30 entrance.jpg|thumb|left|250px|การเปิดตัวของทริปเปิลเอชในเรสเซิลเมเนีย ครั้งที่ 30
ในเรสเซิลเมเนีย ครั้งที่ 30 ทริปเปิลเอช ได้เจอกับแดเนียล ไบรอัน โดยผู้ชนะจะได้ร่วมแมตช์ชิงแชมป์โลกเฮฟวี่เวท WWE กับแรนดี ออร์ตัน และบาทิสตา ในคู่เอก สุดท้ายทริปเปิลเอชก็พ่ายแพ้ คืนเดียวกันในคู่เอก ทริปเปิลเอช ได้ก่อกวนไบรอัน แต่ก็ไม่สามารถขัดขวางการเป็นแชมป์ของไบรอันได้ ในรอว์คืนต่อมา ไบรอัน แชมป์โลกเฮฟวี่เวท WWE คนใหม่ ได้มาฉลองกับผู้ชม ก่อนที่ทริปเปิลเอชจะขัดจังหวะ โดยจัดแมตช์ชิงแชมป์ในคืนนั้น และคู่ต่อสู้ของเขาคือทริปเปิลเอช โดยก่อนแมทช์ชิงแชมป์นั้น สเตฟานีได้สั่งให้ เคน, บาทิสตา และออร์ตัน ทำร้ายไบรอันก่อนการก่อนแข่งขันจะเริ่มต้น เป็นการสร้างจุดอ่อน และทำให้ทริปเปิลเอชมีโอกาสในการชนะมากขึ้น จนเดอะชีลด์ (มวยปล้ำอาชีพ)|เดอะชีลด์ (ดีน แอมโบรส, เซท โรลลินส์ และโรแมน เรนส์) ได้ออกมาบนเวที และจัดการกับพวกกลุ่มของ ทริปเปิล เอช และได้ช่วยไบรอัน จากการกลั่นแกล้งจากกลุ่ม ทริปเปิล เอช ในรอว์ (14 เมษายน 2014) เดอะชิลด์ต้องปล้ำแฮนดิแคป 11 รุม 3 แต่กรรมการต้องยุติแมตช์ เนื่องจากทั้งสองฝ่ายอัดกันไม่หยุด ก่อนที่ ทริปเปิล เอช, ออร์ตัน และ บาทิสตา จะออกมาในนามของกลุ่ม เอฟโวลูชั่น เพื่อจัดการกลุ่มเดอะชิลด์โดยเฉพาะ ก่อนที่จะประกาศแมตช์แทคทีมอย่างเป็นทางการ ในสแมคดาวน์ (18 เมษายน 2014) ระหว่าง เดอะชีลด์ เจอกับ เอฟโวลูชั่น ในเอ็กซ์ตรีมรูลส์ (2014) สุดท้ายเอฟโวลูชั่นเป็นฝ่ายแพ้
หลังจากกลุ่มเดอะชีลด์ได้รับชัยชนะในเอ็กซ์ตรีมรูลส์ ดูเหมือนว่าความแค้นของกลุ่มเอฟโวลูชั่นจะยังไม่จบลง เมื่อในรอว์ (5 พฤษภาคม 2014) ดีน แอมโบรสต้องป้องกันแชมป์ยูเอส กับนักมวยปล้ำ 19 คน ในแบทเทิลรอยัล โดยเชมัสเป็นฝ่ายชนะคว้าแชมป์ไปในทันที ก่อนที่กลุ่มเอฟโวลูชั่นจะตามมาก่อกวน และทำร้ายเดอะชีลด์ในแมตช์ที่ต้องเจอกับเดอะไวแอ็ตต์แฟมิลี จนกลุ่มเดอะชีลด์หมดสภาพไปในคืนนั้น ในรอว์ (12 พฤษภาคม 2014) เดอะชีลด์ได้ออกมาท้ากลุ่มเอฟโวลูชั่น หลังจากที่ได้ทำร้ายพวกเขาในสัปดาห์ที่ผ่านมา และรถลีมูซีนกลุ่มเอฟโวลูชั่นก็โผล่มาทางจอยักษ์ในสนาม ทำให้เดอะชีลด์ไม่รอช้าตามไปอัดถึงที่ จนกรรมการต้องออกมาห้าม และกลุ่มของเอฟโวลูชั่นก็ได้รับคำท้า และเจอกันในเพย์แบ็ค ขณะที่บาทิสตา ท้าขอเจอกับ โรแมน เรนส์ ในคู่เอกของรายการ ซึ่งในแมตช์นั้น สมาชิกที่เหลือของเดอะชีลด์ และเอฟโวลูชั่นต่างก็ยืนอยู่ข้างเวที และในระหว่างแมทช์ทั้งสองฝ่ายต่างอัดกันจนกรรมการบนเวที ต้องยุติการปล้ำ แต่เดอะชีลด์ก็ยังไม่หยุด สเตฟานี จึงเรียกนักมวยปล้ำคนอื่นๆ มาช่วยจัดการเดอะขีลด์ แต่ก็ไม่สำเร็จ และยังโดนเดอะชีลด์เล่นงานคืนได้สำเร็จ ในเพย์แบ็ค (2014) เอฟโวลูชั่น ได้เจอกับ เดอะชีลด์ อีกครั้ง ในแมตช์แทคทีม 6 คน ไม่มีกฎกติกา แบบคัดออก สุดท้าย เอฟโวลูชั่น ได้แพ้รวด 3-0 ต่อมาในรอว์ (2 มิถุนายน 2014) บาทิสตา ได้ขอลาออกจาก WWE คืนเดียวกัน โรแมน เรนส์ มีคิวเจอกับ แรนดี ออร์ตัน ออร์ตัน กับทริปเปิล เอช เปิดตัวออกมาโดยทริปเปิล เอช ถือค้อนมาด้วย ทำให้เดอะชีลด์ พากันไปหยิบเก้าอี้มาเตรียมไว้ ทริปเปิล เอช บอกว่า บาทิสตา มันหนีไปแล้ว แต่เราก็มีแผน 2 เสมอ... ว่าแล้ว เซท โรลลินส์ ก็เอาเก้าอี้ฟาดใส่เรนส์จากด้านหลัง จากนั้นก็ฟาดแอมโบรสอีกคน โรลลินส์เอาเก้าอี้ไปยื่นให้ออร์ตัน เพื่อเอาไปฟาดเรนส์ กับแอมโบรสต่ออีก จากนั้นก็ RKO เรนส์ ลงบนเก้าอี้ ปิดท้ายรายการโดยมีโรลลินส์ ยืนอยู่กับออร์ตัน และทริปเปิลเอช เป็นอันว่าโรลลินส์ได้แยกทีมกับเดอะชีลด์แล้ว
ในรอว์ (27 ตุลาคม 2014) ทริปเปิลเอชได้จัดแมตช์แทกทีม 5 ต่อ 5 แบบคัดออก ระหว่างทีมออธอริตีกับทีมซีนาในเซอร์ไวเวอร์ซีรีส์ (2014) โดยให้จอห์น ซีนา จัดทีมมาเจอกับทีมออธอริตี ให้ซีนาเลือกใครก็ได้มาเข้าทีม ในรอว์ (3 พฤศจิกายน 2014) วินซ์ แม็กแมน ออกมาเปิดรายการพร้อมกับ ทริปเปิล เอช และสเตฟานี โดยวินซ์ได้ประกาศว่าถ้าทีมของซีนาชนะ ทีมออธอริตีจะต้องสลายและก็จะหมดอำนาจไปด้วย คืนเดียวกันได้มีแมตช์การปล้ำคู่เอกระหว่าง แรนดี ออร์ตัน กับ เซท โรลลินส์ โดยโรลลินส์เป็นฝ่ายชนะไปได้ หลังแมตช์ออร์ตันทำใจสักพักแล้วก็ยอมจับมือกับเจมี โนเบิล, โจอี เมอร์คิวรี, เคน ก่อนจะมาถึงโรลลินส์ แต่ออร์ตันไม่จับมือแถมยัง RKO ใส่โรลลินส์ด้วย โนเบิล, เมอร์คิวรี และเคน พยายามรุมออร์ตัน แต่ออร์ตันก็จับเหวี่ยงตกเวทีหมด แล้วก็ตั้งท่าจะเตะจุดโทษใส่โรลลินส์ แต่ทริปเปิล เอช ขึ้นมาห้ามเอาไว้ซะก่อน และบอกให้ออร์ตันใจเย็นๆ แต่ออร์ตัน ต่อยหน้าทริปเปิล เอชจนล้มคว่ำ ทำให้พวกเคนต้องมาช่วยกันรุมออร์ตันอีก แต่ก็เอาไม่อยู่ ออร์ตันไปต่อยรัวใส่โรลลินส์ที่โต๊ะผู้บรรยาย แต่สุดท้ายก็โดนพวกเคน มารุมจับเอาไว้จนได้ โรลลินส์กระโดดเหยียบหัวออร์ตัน อัดใส่โต๊ะผู้บรรยายจนหัวแตก จากนั้นสเตฟานีก็บอกให้ทริปเปิล เอช จัดการกับออร์ตันซะ ทริปเปิล เอชยังเสียดายอยู่ แต่ก็จำใจต้องสั่งให้ปิดบัญชีออร์ตัน เคนลากออร์ตันไปวางบนขั้นบันไดเหล็กและก็ให้โรลลินส์ กระโดดเหยียบหัวอีกครั้ง ในเซอร์ไวเวอร์ซีรีส์ ทีมออธอริตีได้แพ้ให้กับทีมซีนา จากการช่วยเหลือของสติง (นักมวยปล้ำ)|สติง ทำให้ต้องยุติอำนาจลง
ในรอว์ส่งท้ายปี 2014 เอดจ์และคริสเตียน ออกมาจัดรายการ Cutting Edge Peep Show เป็นครั้งแรก โดยแขกรับเชิญคือ เซท โรลลินส์ มาพร้อมกับ J&J Security (เจมี โนเบิล และโจอี เมอร์คิวรี) โรลลินส์ บอกว่าเขาจะไม่ฉลองปีใหม่อย่างเดียวดายเพราะต้องเชิญเพื่อนซี้ของเขามาด้วยคือ บิ๊กโชว์ และโรลลินส์ ก็บอกว่าเขาต้องเชิญอีกคนมาให้ได้คือ จอห์น ซีนา แต่ซีนาไม่ยอมออกมา ทำให้โรลลินส์เรียกซีนาออกมาอีกครั้งเพราะเขาอยากจะให้ซีนาช่วยทำอะไรให้สักหน่อย ถ้าซีนาไม่ยอมออกมาเขาก็ไม่มีทางเลือกแล้วนะ โรลลินส์เอากระเป๋า MITB ฟาดใส่คริสเตียน ทำให้เอดจ์โมโหเข้ามาผลักโรลลินส์ แต่ก็โดน บิ๊กโชว์, โนเบิล และเมอร์คิวรี มารุมล้อม บิ๊กโชว์บีบคอเอดจ์ แล้วจับกดลงกับกระเป๋าให้โรลลินส์เหยียบหัว โรลลินส์เรียกซีนาให้ออกมา ไม่อย่างนั้นเขาจะหักคอเอดจ์ ซีนาวิ่งออกมาแต่โรลลินส์สั่งให้ซีนาหยุด และก็บอกให้ซีนาคืนอำนาจให้กับออธอริตี ไม่อย่างงั้น เอดจ์ จะต้องโดนเหยียบหัวจนพิการตลอดชีวิต และมันก็จะเป็นความผิดที่ซีนา ต้องจดจำไปจนวันตาย ซีนาจำเป็นต้องยอมคืนอำนาจให้ออธอริตี แต่โรลลินส์บอกว่าเขาจะฆ่าเอดจ์อยู่ดี ว่าแล้วก็จะโดดเหยียบหัว แต่ซีนามาช่วยไว้ทัน สุดท้ายซีนาก็โดนบิ๊กโชว์ปล่อยหมัดน็อคใส่ และโรลลินส์ก็ตามมาโดดเหยียบหัวซ้ำ โรลลินส์และพรรคพวกเดินกลับไปอย่างมีความสุข โดยมี พอล เฮย์แมน และบร็อก เลสเนอร์ ออกมาจับมือกับโรลลินส์ด้วย และทริปเปิลเอช กับสเตฟานี ก็ออกมาจิบไวน์เฉลิมฉลองส่งท้ายปีเก่ากันอย่างมีความสุข ในเรสเซิลเมเนีย ครั้งที่ 31 ทริปเปิลเอชได้เอาชนะสติงไปได้ ในทีแอลซี: เทเบิล แลดเดอร์ แอนด์ แชร์ (2015)|ทีแอลซี (2015) ทริปเปิลเอชได้ถูกโรแมน เรนส์เล่นงาน หลังจากที่เรนส์แพ้ให้กับเชมัสจนไม่สามารถคว้าแชมป์โลกมาได้ และทริปเปิลเอชถูกหามส่งโรงพยาบาล ในรอยัลรัมเบิล (2016)ทริปเปิลเอชได้เข้าร่วมแมตช์รอยัลรัมเบิลเป็นคนสุดท้ายคนที่30 โดยสามารถกระชากแชมป์โลกจากเรนส์เป็นสมัยที่14 ได้สำเร็จ ในเรสเซิลเมเนีย ครั้งที่ 32ทริปเปิลเอชก็เสียแชมป์คืนให้กับเรนส์
ในรอว์ 29 สิงหาคม 2016 ทริปเปิลเอชได้ปรากฏตัวในแมตช์สี่เส้าคัดออกชิงแชมป์ยูนิเวอร์แซล WWE โดยมาเล่นงานโรแมน เรนส์ทำให้แพ้ตกรอบ และยังหักหลังเซท โรลลินส์โดยการใส่เพดดรีกีและให้เควิน โอเวนส์กดโรลลินส์นับ3ได้แชมป์ไป ในรอว์ 23 มกราคม 2017 ในแมตช์ระหว่างโรลลินส์กับแซมี เซนนั้น เพลงเปิดตัวของทริปเปิลเอชก็ดังขึ้น ทำให้โรลลินส์เสียสมาธิจนแพ้เซน และหมดสิทธิ์เข้าร่วมแมตช์รอยัลรัมเบิล (2017) ในเอ็นเอ๊กซ์ที เทคโอเวอร์: แซนแอนโทนีโอ 28 มกราคม โรลลินส์ได้ปรากฏตัวและเรียกให้ทริปเปิลเอชออกมาเจอบนเวที แต่ทริปเปิลเอชได้เรียกรปภ.มาลากตัวโรลลินส์ออกไปจากสนาม ในรอว์ 30 มกราคม ทริปเปิลเอชได้ออกมาบอกว่าที่เขาตัดสินใจหักหลังโรลลินส์ เพราะว่าเขาเคยมอบโลกให้กับโรลลินส์ แต่โรลลินส์ถุยมันใส่หน้าเขา ตอนที่เขาสละแชมป์หลังบาดเจ็บตอนนั้น และเรียกให้โรลลินส์ออกมาเจอกับผู้ทำลายล้างเขาได้แล้ว ก่อนที่โรลลินส์จะออกมาเพื่อเอาคืน แต่ซามัว โจได้โผล่มาเล่นงานโรลลินส์ซะยับเยิน เป็นการเปิดตัวค่ายหลักสำหรับโจ และทำให้โรลลินส์บาดเจ็บที่เข่า ในเรสเซิลเมเนีย ทริปเปิลเอชได้แพ้โรลลินส์ในแมตช์ Unsanctioned
ในรอว์ 13 พฤศจิกายน ทริปเปิลเอชได้ปรากฏตัวออกมาประกาศเข้าร่วมทีมรอว์ปะทะทีมสแมคดาวน์ในเซอร์ไวเวอร์ซีรีส์ (2017) ซึ่งทริปเปิลเอชนำทีมชนะไปได้ในระหว่างแมตช์ได้เล่นงานเคิร์ต แองเกิลกัปตันในทีมของตน ในอิลิมิเนชั่น แชมเบอร์ (2018)ทริปเปิลเอชปรากฏตัวพร้อมกับสเตฟานีโดยมาร่วมพิธีเซ็นสัญญาของรอนดา ราวซีย์ แองเกิลได้แฉความจริงว่าทริปเปิลเอชกับสเตฟานีแค้นรอนดามาตั้งแต่เรสเซิลเมเนีย 31 และอยากได้มายำเล่นนานแล้ว ซึ่ง 3 ปีผ่านไปก็สำเร็จ ก่อนจะแฉสเตฟานีว่า ทุกวันนี้รอนดาไม่เหลืออะไรแล้ว ลำพังแค่เจอเธอ เธอยังชนะได้เลย ด้านทริปเปิลเอชรีบมาห้าม แต่โดนรอนดาจับทุ่มกับโต๊ะจนพัง!!! สเตฟานีโมโหตบหน้ารอนดาอย่างแรง!!! ก่อนที่รอนดาหยิบสัญญามาเซ็น คืนต่อมารอนดาบอกให้สเตฟานีขอโทษที่ตบหน้าเธอและสเตฟานีก็ยอมขอโทษแต่ทริปเปิลเอชก็ชกใส่แองเกิล สัปดาห์ต่อมาแองเกิลประกาศจะจับคู่กับรอนดาเจอทริปเปิลเอชกับสเตฟานีแบบแท็กทีมผสมในเรสเซิลเมเนีย ครั้งที่ 34โดยทีมแองเกิลชนะ ในเกรเทสต์ รอยัลรัมเบิลที่ประเทศซาอุดีอาระเบียทริปเปิลเอชได้ขึ้นปล้ำแพ้จอห์น ซีนา ในดับเบิลยูดับเบิลยูอี ซูเปอร์โชว์-ดาวน์|ซูเปอร์โชว์-ดาวน์ทริปเปิลเอชสามารถเอาชนะอันเดอร์เทเกอร์ไปได้และเป็นการเจอกันแบบตัวต่อตัวครั้งสุดท้าย ในดับเบิลยูดับเบิลยูอี คราวน์ จูเอ็ล|คราวน์ จูเอ็ลทริปเปิลเอชและชอว์นในนาม DX สามารถเอาชนะ Brothers of Destruction (เทเกอร์และเคน) ไปได้ ในปี 2019 ทริปเปิลเอชได้รับการบรรจุชื่อเข้าสู่ WWE Hall of Fame ในฐานะ DX ในซูเปอร์โชว์ดาวน์ (2019)ที่ประเทศซาอุดีอาระเบียทริปเปิลเอชแพ้ให้แรนดี ออร์ตัน
====รีไทร์====
วันที่ 25 มีนาคม 2022 ทริปเปิลเอชได้ประกาศรีไทร์จากสังเวียนมวยปล้ำในวัย 52 ปี หลังมีปัญหาด้านสุขภาพ จากก่อนหน้านี้เขามีอาการหัวใจล้มเหลวเมื่อเดือนกันยายน 2021 ทำให้ต้องเข้ารับการรักษาอย่างเร่งด่วนและหายจากวงการมวยปล้ำไปช่วงหนึ่ง ผ่านรายการเฟิร์ส เทกของอีเอสพีเอ็น ต่อมาในวันอาทิตย์ที่ 3 เมษายน เขาได้ปรากฏตัวคืนที่สองของ WrestleMania 38 ในฐานะ COO ของ WWE เขาทิ้งไมโครโฟนและรองเท้ามวยปล้ำของเขาไว้บนสังเวียนเพื่อแสดงถึงการเกษียณอายุบนสังเวียนอย่างเป็นทางการของเขา
== ผลงานภาพยนตร์ ==
| class="wikitable"
|-
! style="background: #B0C4DE;" | ปี
! style="background: #B0C4DE;" | ภาพยนตร์
! style="background: #B0C4DE;" | รับบทเป็น
! style="background: #B0C4DE;" | หมายเหตุ
|-
| 1998
| "Pacific Blue (TV series)|Pacific Blue"
| Triple H
|
|-
| 1998
| "The Drew Carey Show"
| The Disciplinarian
|
|-
| 2001
| "MADtv"
| Himself
|
|-
| 2004
| "Blade: Trinity"
| Jarko Grimwood
|
|-
| 2005
| "The Bernie Mac Show"
| Triple H
|
|-
| 2006
| "Relative Strangers"
| Wrestler
| Uncredited
|-
| 2011
| "The Chaperone (film)|The Chaperone"
| Raymond "Ray Ray" Bradstone
|
|-
| 2011
| "Inside Out (2011 film)|Inside Out"
| Arlo "AJ" Jayne
|
|-
| 2014
| "Scooby-Doo! WrestleMania Mystery"
| Himself
| (voice)
|-
| 2014
| "WWE Workout Series|WWE Power Series"
| Himself
| Fitness video
|
== แชมป์และรางวัลต่างๆ ==
ไฟล์:Triple H WWE Champion No Mercy 07.jpg|thumb|180px|แชมป์ WWE
ไฟล์:Triple H-WorldHeavyweight-Champ@Commons.jpg|thumb|180px|แชมป์โลกเฮฟวี่เวท
* International Wrestling Federation
** IWF Heavyweight Championship (1 time)
** IWF Tag Team Champions (1 time) – with Perry Saturn
* "Pro Wrestling Illustrated"
** PWI Feud of the Year|Feud of the Year (2000)
** Feud of the Year (2004)
** Feud of the Year (2009)
** Feud of the Year (2013)
** PWI Match of the Year|Match of the Year (2004)
** Match of the Year (2012)
** Most Hated Wrestler of the Decade (2000–2009)
** PWI Most Hated Wrestler of the Year|Most Hated Wrestler of the Year (2003–2005)
** Most Hated Wrestler of the Year (2013) –
** Most Hated Wrestler of the Year (2014) –
** Wrestler of the Decade (2000–2009)
** PWI Wrestler of the Year|Wrestler of the Year (2008)
** Ranked No. 1 of the top 500 singles wrestlers in the PWI 500|"PWI" 500 in 2000 and 2009
** Ranked No. 139 of the top 500 singles wrestlers of the "PWI Years" in 2003
* WWE|World Wrestling Federation/Entertainment/WWE
** WWE Championship|WWF/WWE Championship (List of WWE Champions|9 times)
** World Heavyweight Championship (WWE)|World Heavyweight Championship (List of World Heavyweight Champions (WWE)|5 times)
** WWE Intercontinental Championship|WWF/WWE Intercontinental Championship (List of WWE Intercontinental Champions|5 times)
** WWE European Championship|WWF European Championship (List of WWE European Champions|2 times)
** Unified WWE Tag Team Championship (List of WWE Tag Team Champions|1 time) – with Shawn Michaels
** World Tag Team Championship (WWE)|WWF Tag Team Championship (List of World Tag Team Champions (WWE)|2 times) – with Stone Cold Steve Austin (1) and Shawn Michaels (1)
** King of the Ring (King of the Ring (1997)|1997)
** Royal Rumble (Royal Rumble (2002)|2002, Royal Rumble (2016)|2016)
** Triple Crown (professional wrestling)#List of WWE Triple Crown Champions|Seventh Triple Crown (professional wrestling)|Triple Crown Champion
** Grand Slam (professional wrestling)#WWE Grand Slam Champions|Second Grand Slam (professional wrestling)|Grand Slam Champion
** Slammy Award (3 times)
*** Best Hair (1997 Slammy Awards|1997)
*** OMG Moment of the Year (2011 Slammy Awards|2011) –
*** Match of the Year (2012 Slammy Awards|2012) –
**WWE Hall of Fame (WWE Hall of Fame (2019)|Class of 2019) - as part of D-Generation X
* "Wrestling Observer Newsletter"
** List of Wrestling Observer Newsletter awards#Best Booker|Best Booker (2015) with Ryan Ward
** List of Wrestling Observer Newsletter awards#Feud of the Year|Feud of the Year (2000)
** Feud of the Year (2004)
** Feud of the Year (2005)
** List of Wrestling Observer Newsletter awards#Lou Thesz/Ric Flair Award (Wrestler of the Year)|Wrestler of the Year (2000)
** List of Wrestling Observer Newsletter awards#Most Disgusting Promotional Tactic|Most Disgusting Promotional Tactic (2002)
** List of Wrestling Observer Newsletter awards#Most Overrated|Most Overrated (2002–2004, 2009)
** List of Wrestling Observer Newsletter awards#Readers' Least Favorite Wrestler|Readers' Least Favorite Wrestler (2002, 2003)
** List of Wrestling Observer Newsletter awards#Worst Feud of the Year|Worst Feud of the Year (2002)
** Worst Feud of the Year (2006)
** Worst Feud of the Year (2011)
** List of Wrestling Observer Newsletter awards#Worst Worked Match of the Year|Worst Worked Match of the Year (2003)
** Worst Worked Match of the Year (2008)
** Wrestling Observer Newsletter Hall of Fame (Wrestling Observer Newsletter Hall of Fame#Inductees|class of 2005)
==แมตช์ที่มีสิ่งต่างๆ เป็นเดิมพัน==
| class="wikitable sortable" style="width:100%; text-align:center;"
|-
!style="background: #e3e3e3;"|สิ่งที่เดิมพัน
!style="background: #e3e3e3;"|ผู้ชนะ
!style="background: #e3e3e3;"|ผู้แพ้
!style="background: #e3e3e3;"|สถานที่
!style="background: #e3e3e3;"|วันที่
!style="background: #e3e3e3;"|หมายเหตุ
|-
|Title||ทริปเปิลเอช ||มิค โฟลีย์|แคคตัส แจ็ก (รีไทร์) ||Hartford, Connecticut || || Title vs. career match at "No Way Out (2000)|No Way Out".
|-
|Title||ทริปเปิลเอช ||เคน (นักมวยปล้ำ) (หน้ากาก) || San Antonio, Texas || || Title vs. mask match on "WWE Raw|Raw".
|
== รางวัลและเกียรติยศอื่นๆ ==
* Boys & Girls Clubs of America
** Hall of Fame (2017)
* International Sports Hall of Fame
** Class of 2015
* Metal Hammer|Metal Hammer Magazine
** Metal Hammer's Spirit of Lemmy Award (2016)
== หมายเหตุ ==
== อ้างอิง ==
== แหล่งข้อมูลอื่น ==
*
*
*
*
* Paul Levesque's executive profile at WWE.com
Navboxes|
หมวดหมู่:นักมวยปล้ำอาชีพชาวอเมริกัน
หมวดหมู่:นักแสดงอเมริกัน
หมวดหมู่:ชาวอเมริกันเชื้อสายฝรั่งเศส
หมวดหมู่:รายชื่อสมาชิกของดี-เจเนอเรชันเอ็กซ์
หมวดหมู่:บุคคลจากรัฐนิวแฮมป์เชอร์
หมวดหมู่:บุคคลจากกรีนิช (รัฐคอนเนทิคัต)
หมวดหมู่:รายชื่อสมาชิกของดิออธอริตี (มวยปล้ำอาชีพ)
หมวดหมู่:ผู้บริหารมวยปล้ำอาชีพ
หมวดหมู่:ผู้บริหารดับเบิลยูดับเบิลยูอี
หมวดหมู่:ผู้เข้าสู่หอเกียรติยศดับเบิลยูดับเบิลยูอี
หมวดหมู่:หอเกียรติยศและพิพิธภัณฑ์มวยปล้ำอาชีพ